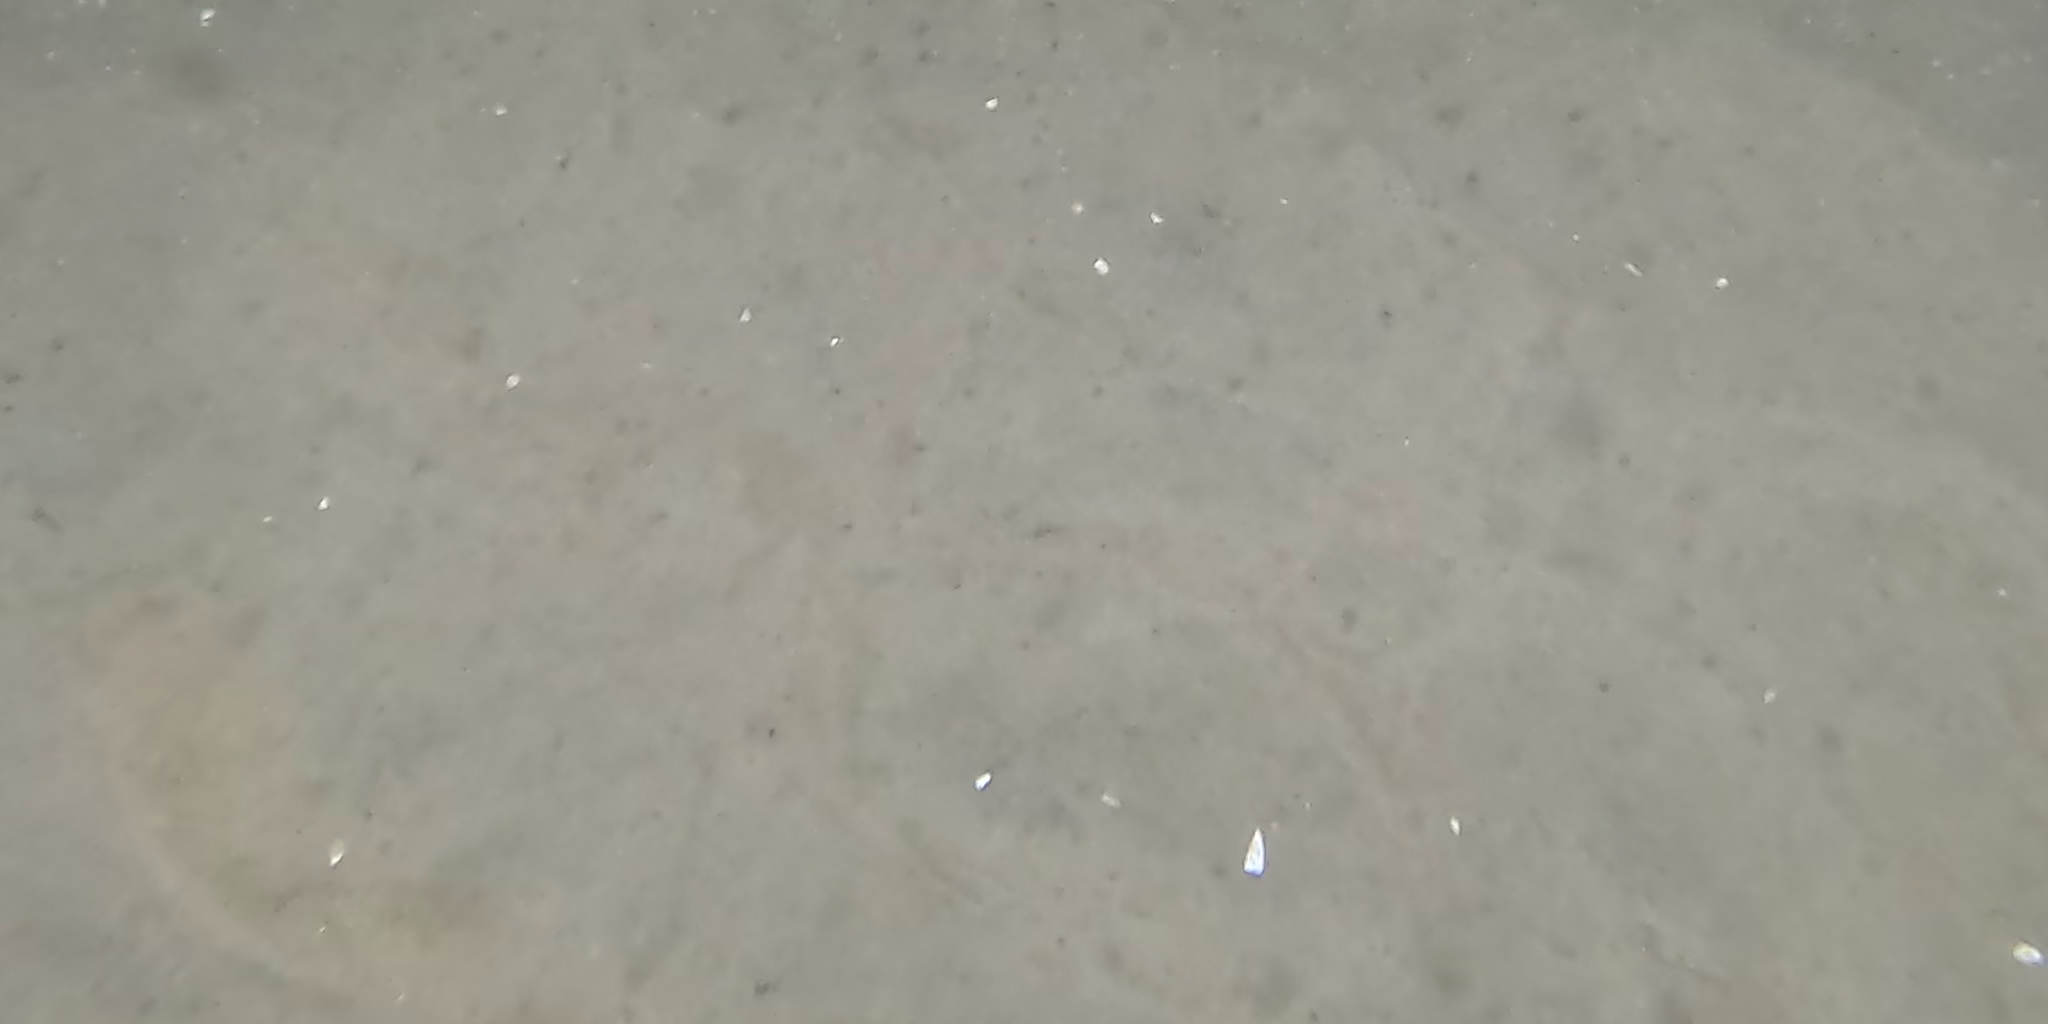
Seabed habitat: sand